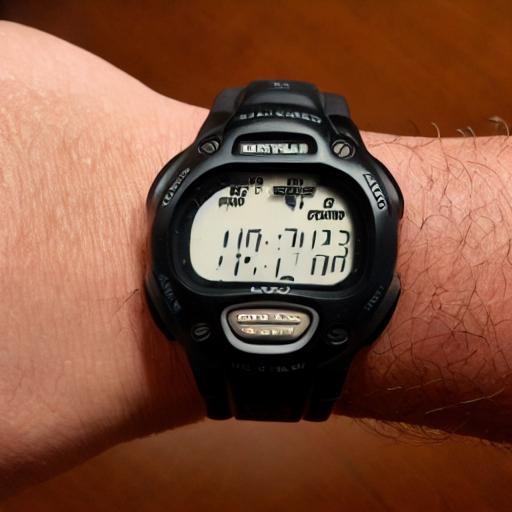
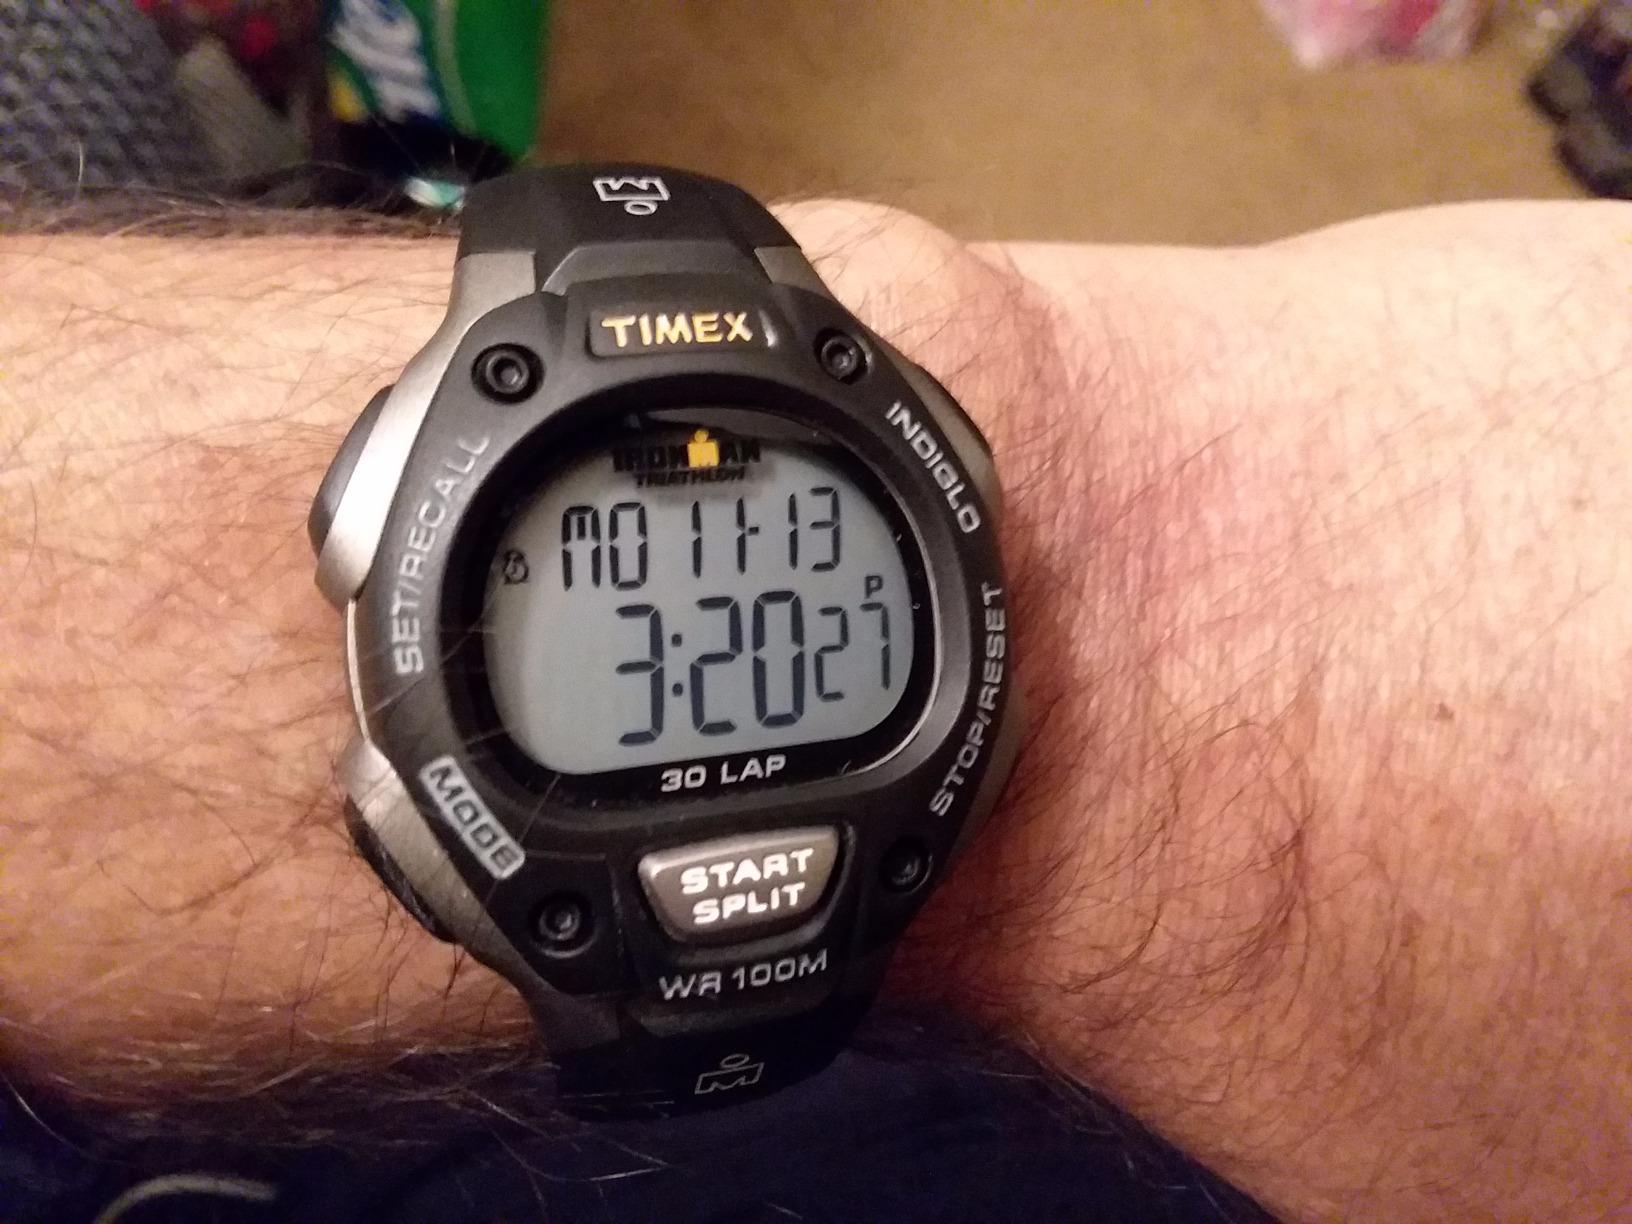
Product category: accessories_watch
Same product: no